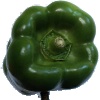
Label: green_pepper